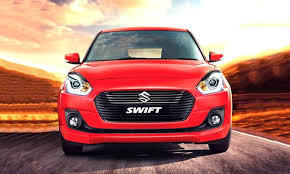
Label: noambulance